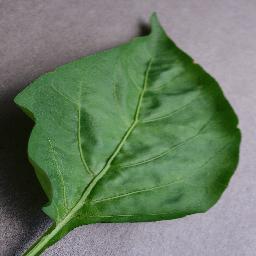
Label: Pepper,_bell___healthy